António de Medeiros e Almeida

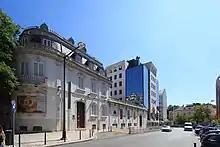
António Medeiros e Almeida House Museum

In 1952, Oliveira Salazar, thinking that Lisbon lacked a large international hotel, asked the banker Ricardo do Espírito Santo Silva to take over the project. In 1953, SODIM was created by a consortium of Portuguese bankers and industrialists including António Medeiros e Almeida, Vasco Bensaúde, Manuel de Mello, António Manuel de Almeida, Caetano Sanguinetti Beirão da Veiga, Manuel Cordo Bulhosa and José Eduardo de Barros Guedes de Sousa to build the hotel.